Paul Storr

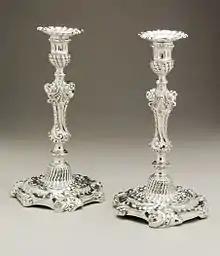
Pair of candlesticks, 1833–34, Los Angeles County Museum of Art

Paul Storr was England's most celebrated silversmith during the first half of the nineteenth century and his legacy lives on today. His pieces historically and currently adorn royal palaces and the finest stately homes throughout Europe and the world. Storr's reputation rests on his mastery of the grandiose neo-Classical style developed in the Regency period. He quickly became the most prominent silversmith of the nineteenth century, producing much of the silver purchased by King George III and King George IV. Storr entered his first mark in the first part of 1792, which reflects his short-lived partnership with William Frisbee. Soon after, he began to use his PS mark, which he maintained throughout his career with only minor changes. His first major work was a gold font commissioned by the Duke of Portland in 1797 and in 1799 he created the "Battle of the Nile Cup" for presentation to Lord Nelson.